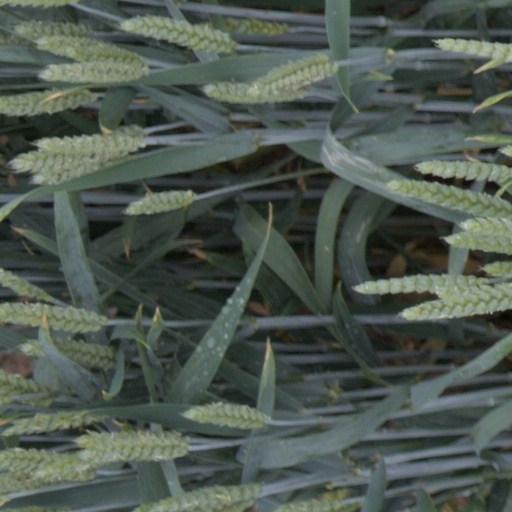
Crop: wheat